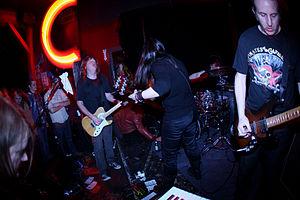
Kinski est un groupe de rock américain, originaire de Seattle, dans l'État de Washington.
Cet article est une liste de groupes de post-rock classés par ordre alphabétique.